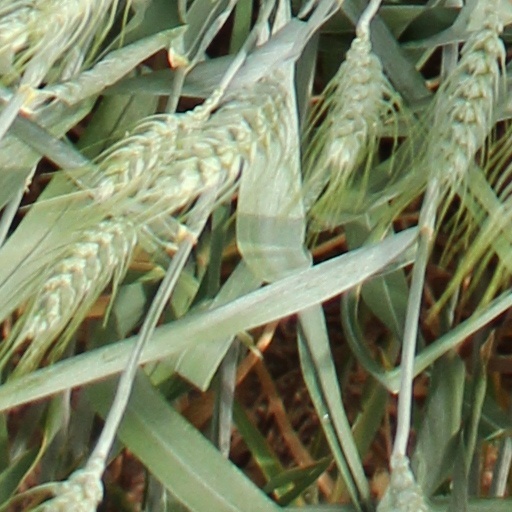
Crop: wheat